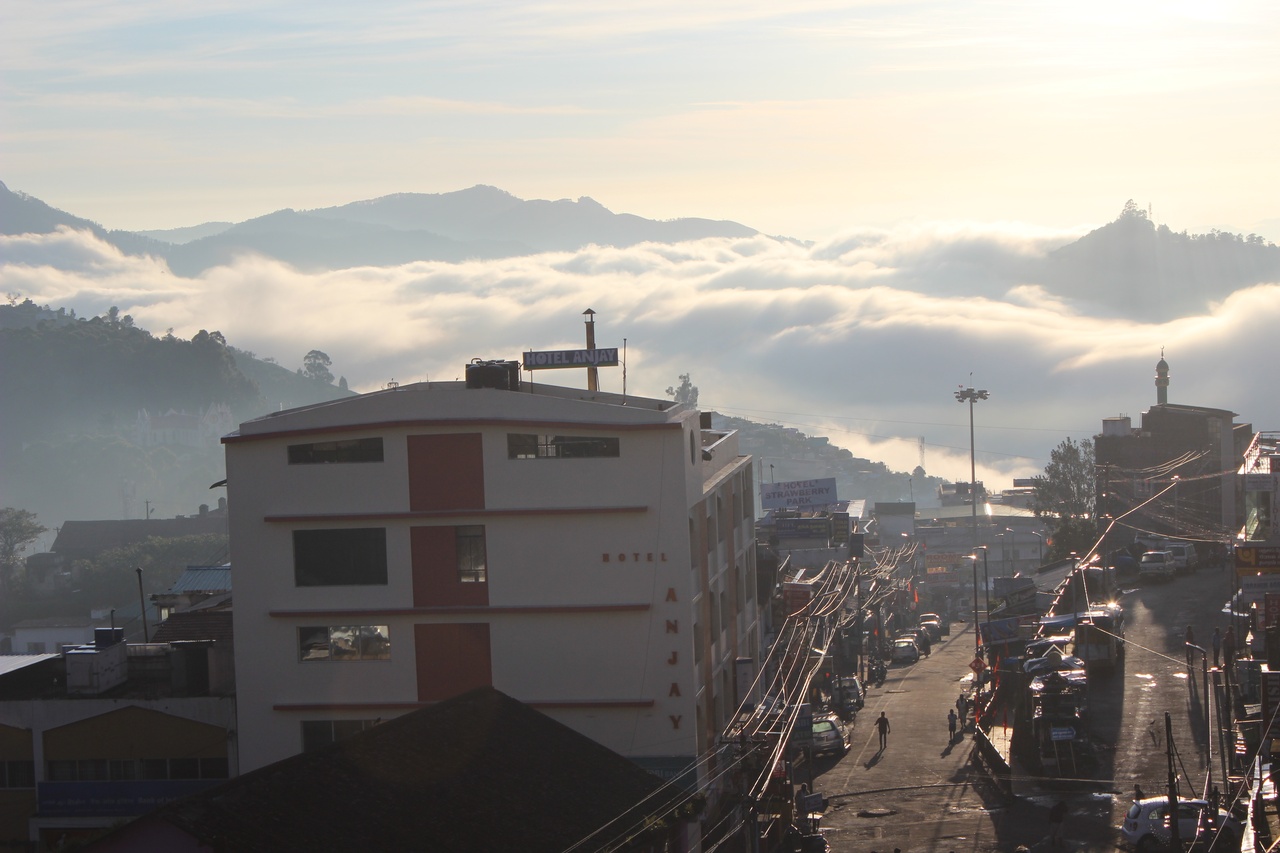
Morning Mist in Kodaikanal seen at Sunrise.